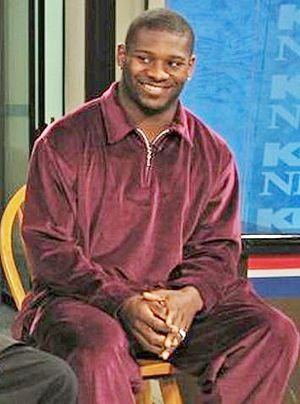
LaDainian Tomlinson
LaDainian Tomlinson var en runningback for NFL-holdet San Diego Chargers. Han bliver kaldt en all-purpose back på grund af hans fart, styrke og smidighed.